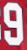
Number: 9